Music of Belarus

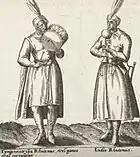
Ruthenians, an illustration in a book by Pietro Bertelli, 1563

The origins of Orthodox music among the Eastern Slavs can be traced to Byzantine and Bulgarian church music, which arrived in Belarus with Christianity. The 10th–14th centuries were marked by the adaptation of Byzantine hymnography to local conditions. Greek played a significant role in ancient Eastern Christian worship in Belarus, and Byzantine church music was assimilated, while original forms of neumatic notation and an "oktoichos" system with its characteristic set of chants were developed. This period also saw the establishment of single-voiced Orthodox liturgical singing, where the dominant role was given to the text of the hymns.